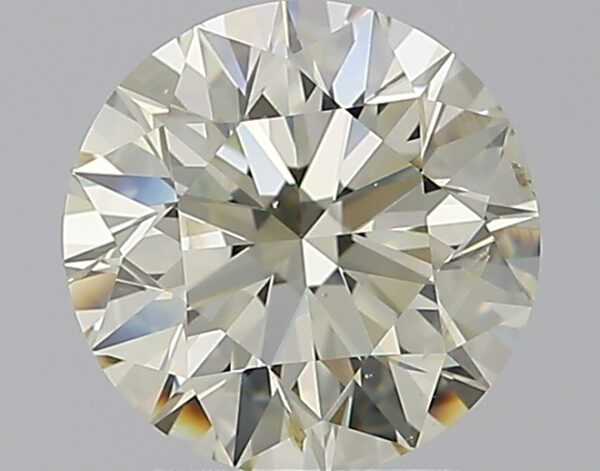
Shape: round
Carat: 1.92
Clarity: SI2
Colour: N
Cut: EX
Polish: EX
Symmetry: EX
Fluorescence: ST
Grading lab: GIA
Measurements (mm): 7.89 x 7.95 x 4.96